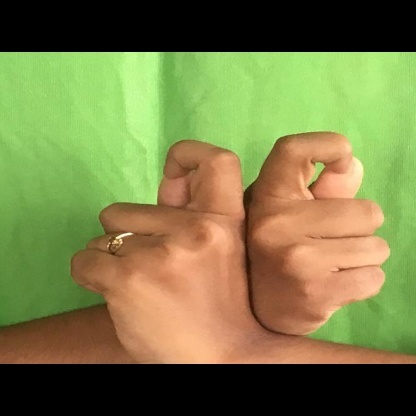
Mudra: Berunda